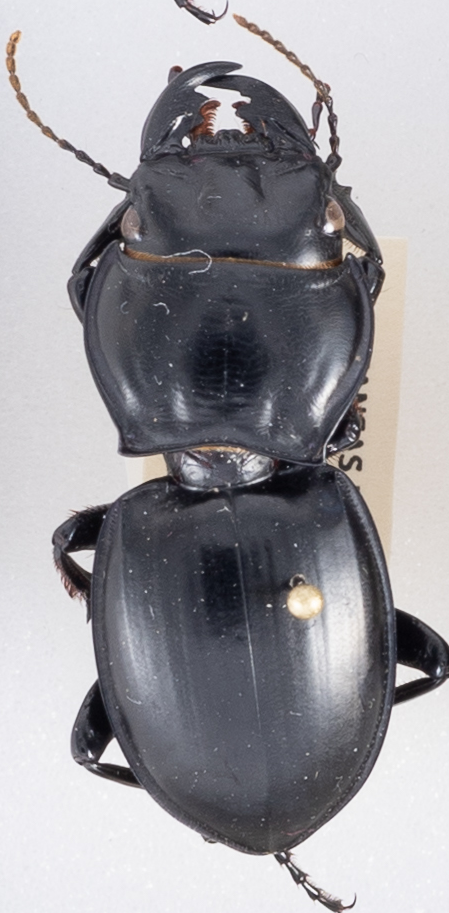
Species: Pasimachus californicus
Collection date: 2019-09-09
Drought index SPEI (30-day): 1.594
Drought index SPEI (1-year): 1.69
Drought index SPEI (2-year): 1.13